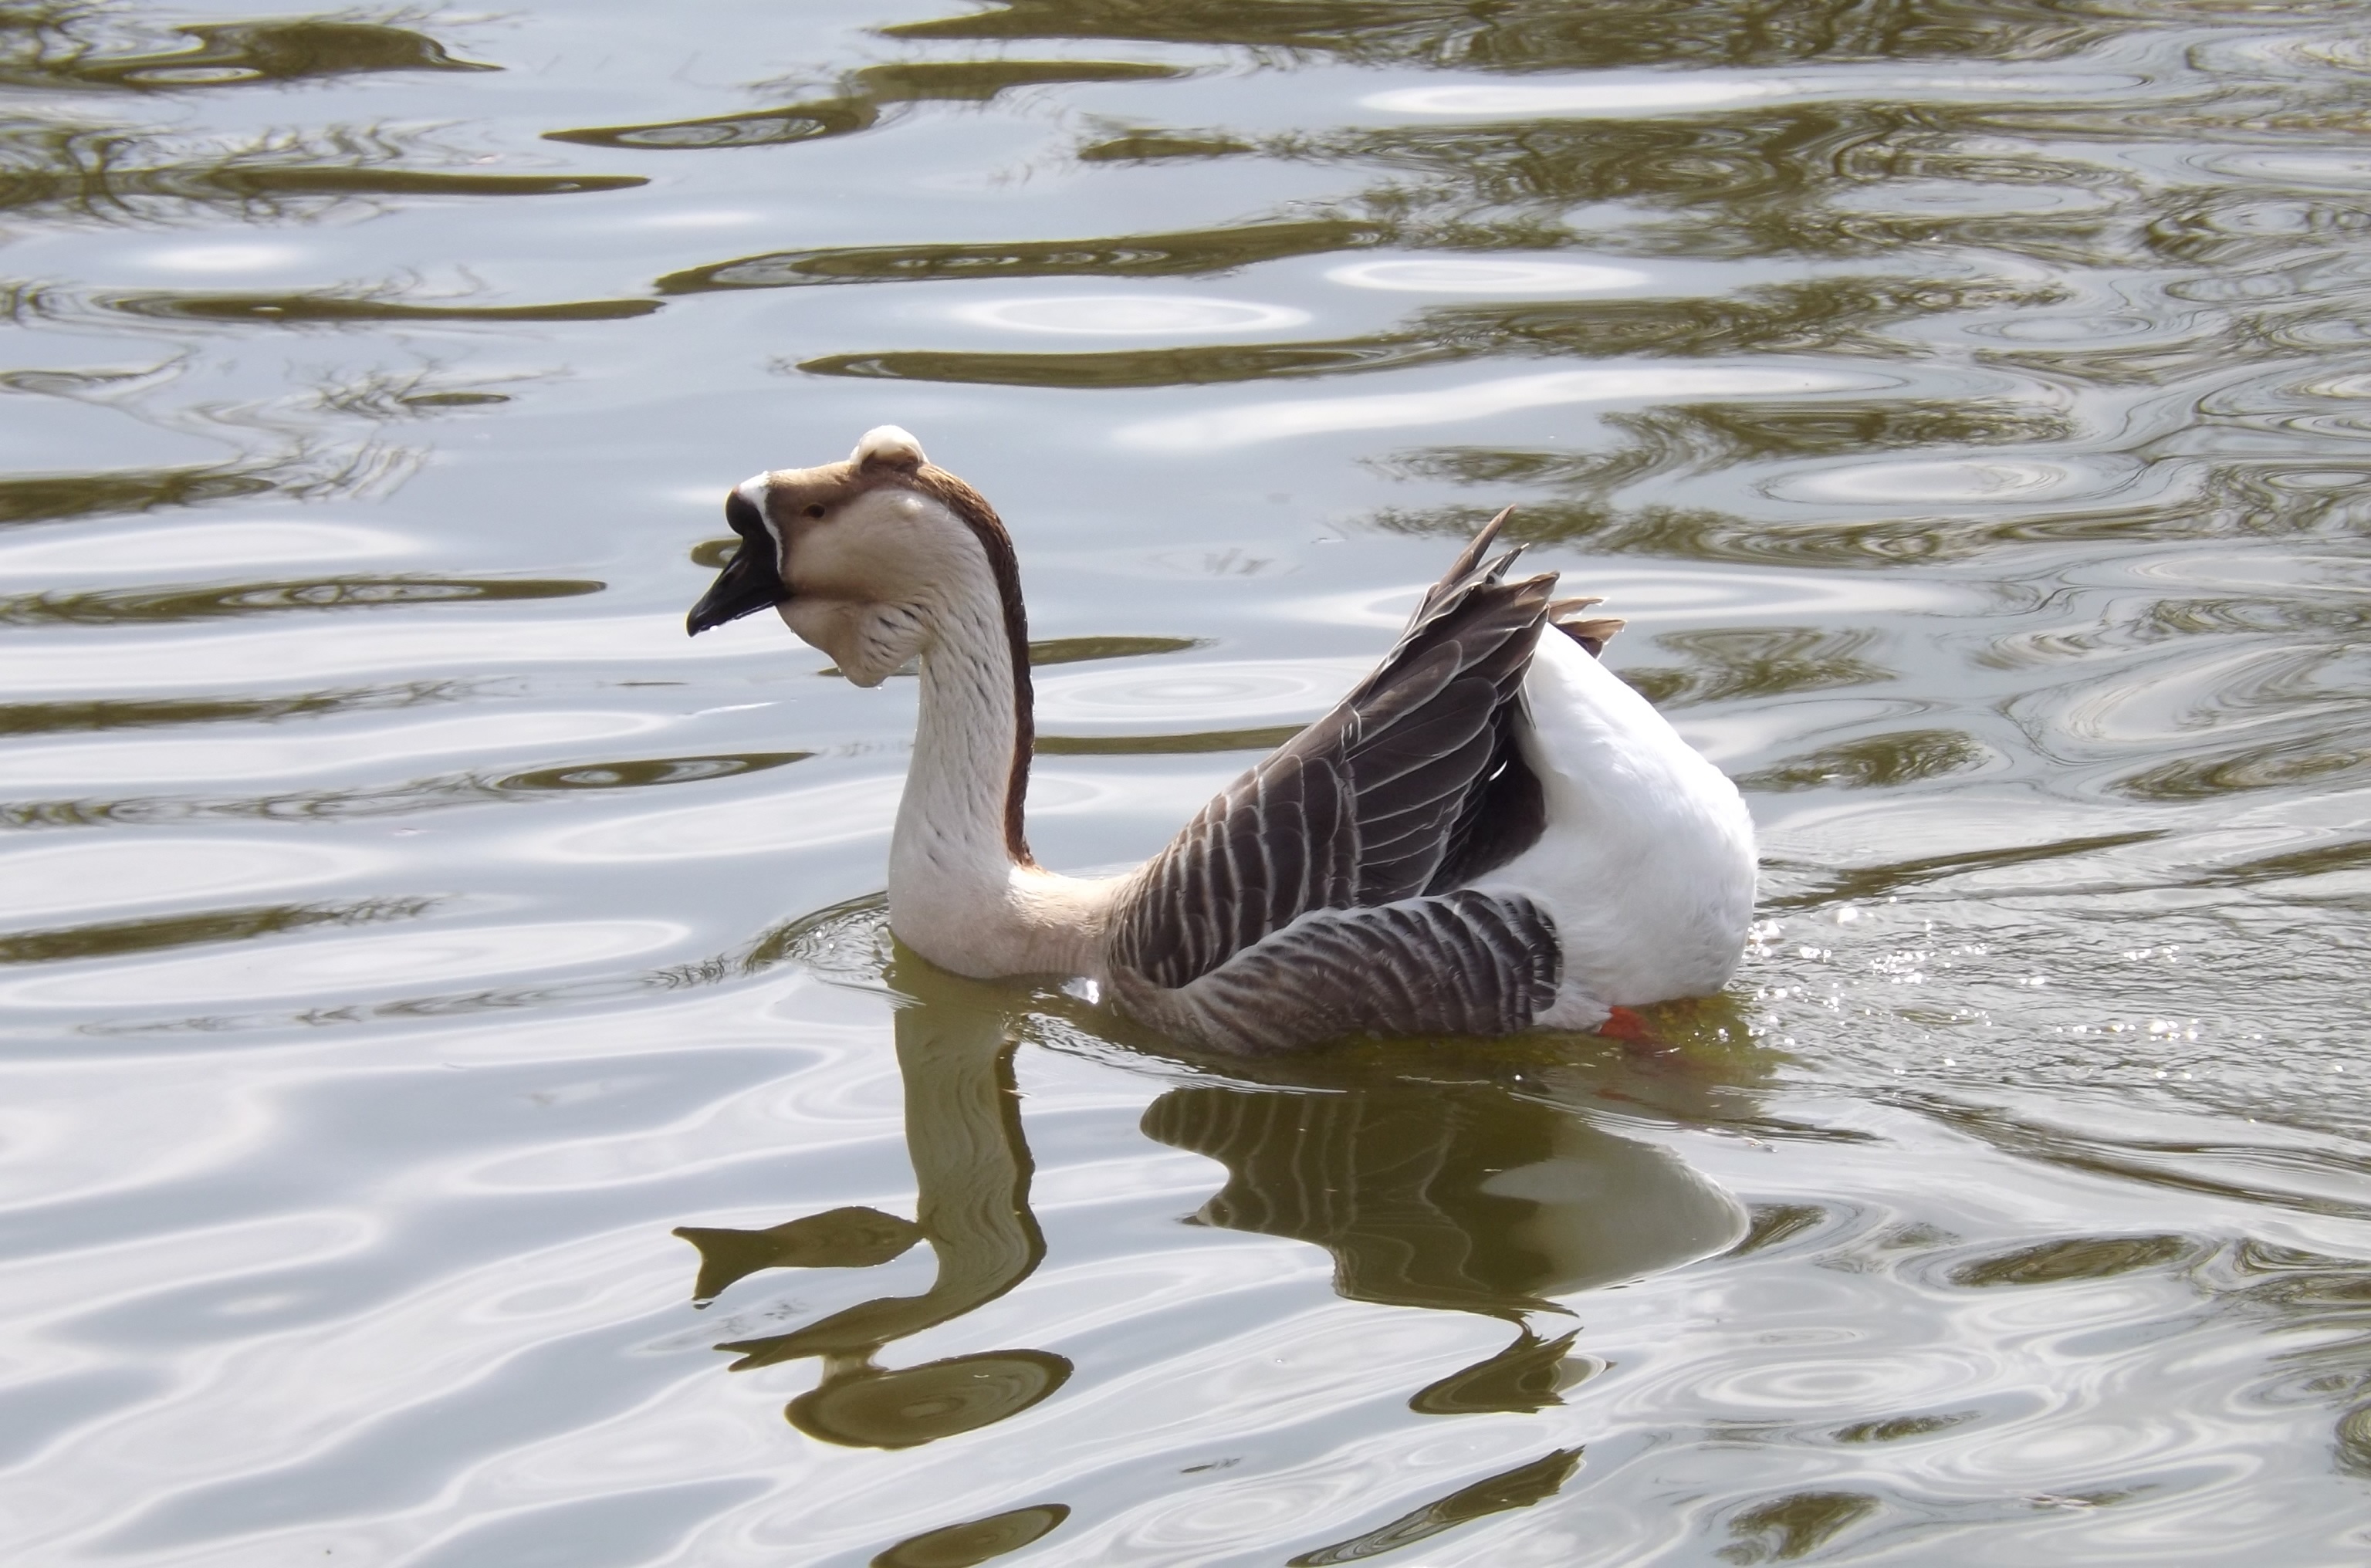
water, bird, wing, lake, wildlife, wild, reflection, beak, avian, fauna, swan, duck, goose, vertebrate, waterfowl, water bird, ducks geese and swans